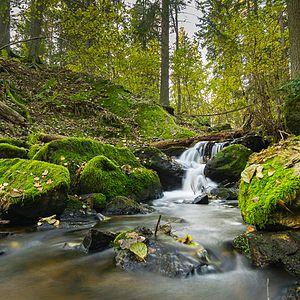
Le parc national de Tyresta est situé dans les communes de Haninge et Tyresö du comté de Stockholm, dans la province historique de Södermanland. Ce parc national de Suède couvre 1 962 ha et est entouré de la réserve naturelle de Tyresta, pour un total de près de 5 000 ha protégés, en contact direct avec la métropole de Stockholm.